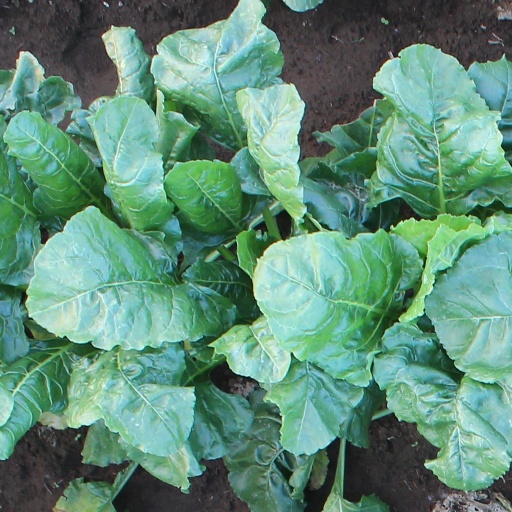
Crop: sugar beet